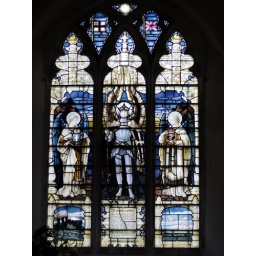
Very subtle stained glass in the church at Paston.